Dylan Brown

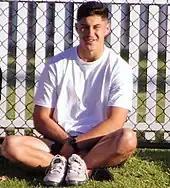
Brown in 2019

In February, the New Zealand Warriors reportedly offered Brown a six-year contract worth $3 million, however Brown turned down the offer to stay with Parramatta.